1145

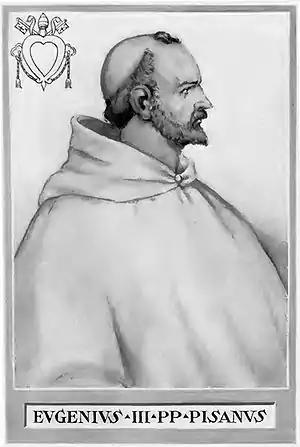
Pope Eugene III (1080–1153)

Year 1145 (MCXLV) was a common year starting on Monday of the Julian calendar.